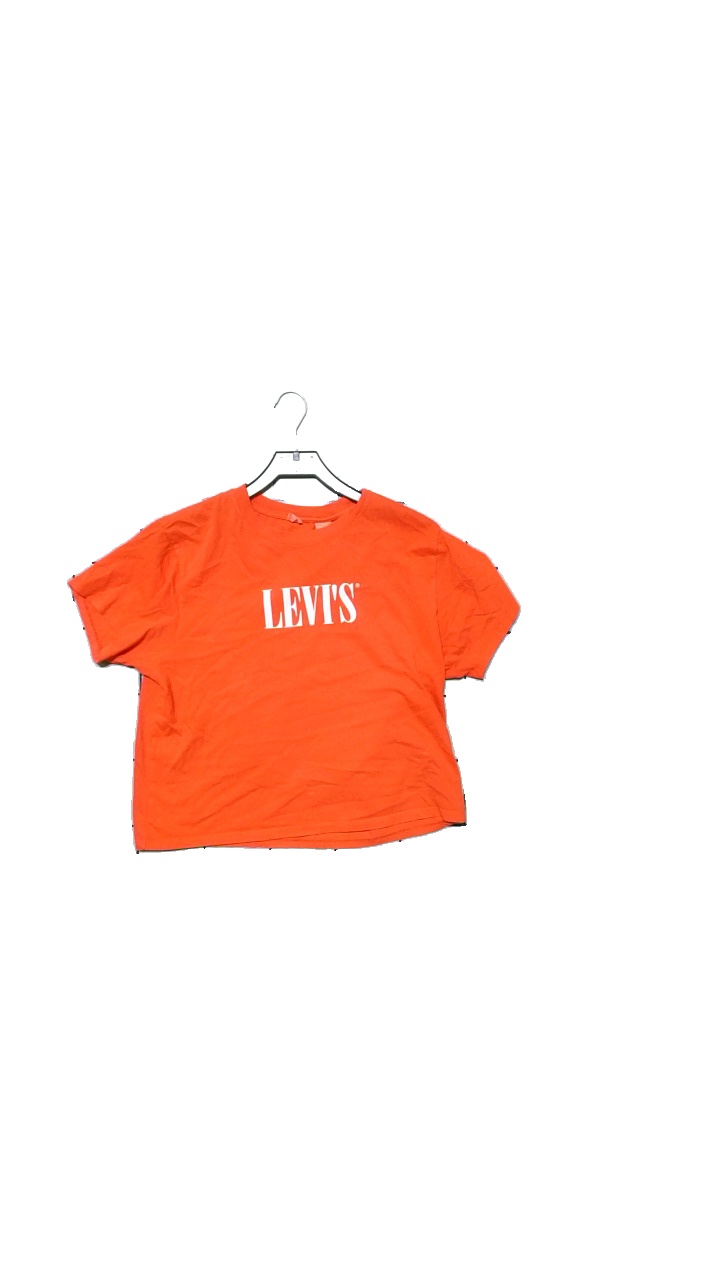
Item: T-shirt (Ladies)
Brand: Levi's
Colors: Red
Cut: Regular
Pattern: Logo print
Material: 100% cotton
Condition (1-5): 4
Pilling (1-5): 5
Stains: Minor
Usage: Reuse
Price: <50